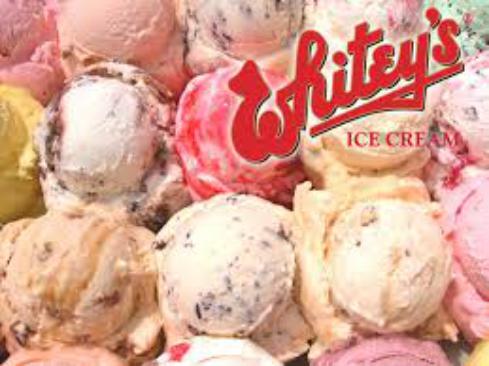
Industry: Food